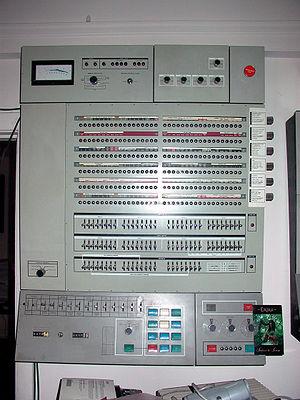
Première génération : des relais aux lampes